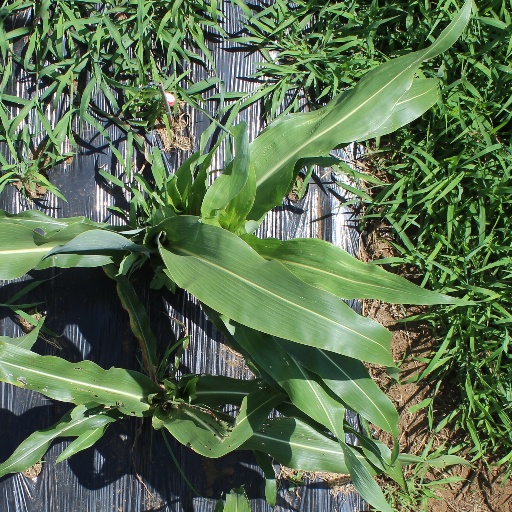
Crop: sorghum